Government of Florida

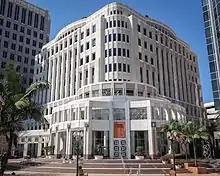
Orlando City Hall

Both counties and cities may have a legislative branch (commissions or councils) and executive branch (mayor or manager) and local police, but violations are brought before a county court. Counties and municipalities are authorized to pass laws (ordinances), levy taxes, and provide public services within their jurisdictions. All areas of Florida are located within a county, but only some areas have been incorporated into municipalities. All municipalities are located within a county and the county jurisdiction overlays the municipal jurisdiction. Usually, if there is a conflict between a county ordinance and a municipal ordinance, the municipal ordinance has precedence within the municipality's borders; however, the overlaying county's ordinances have precedence if the overlaying county has been designated a charter county by the Florida Legislature.